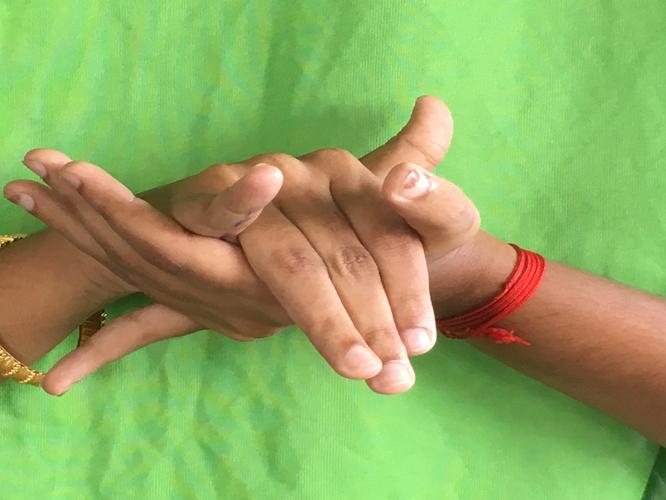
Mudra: Kurma
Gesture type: double_hand